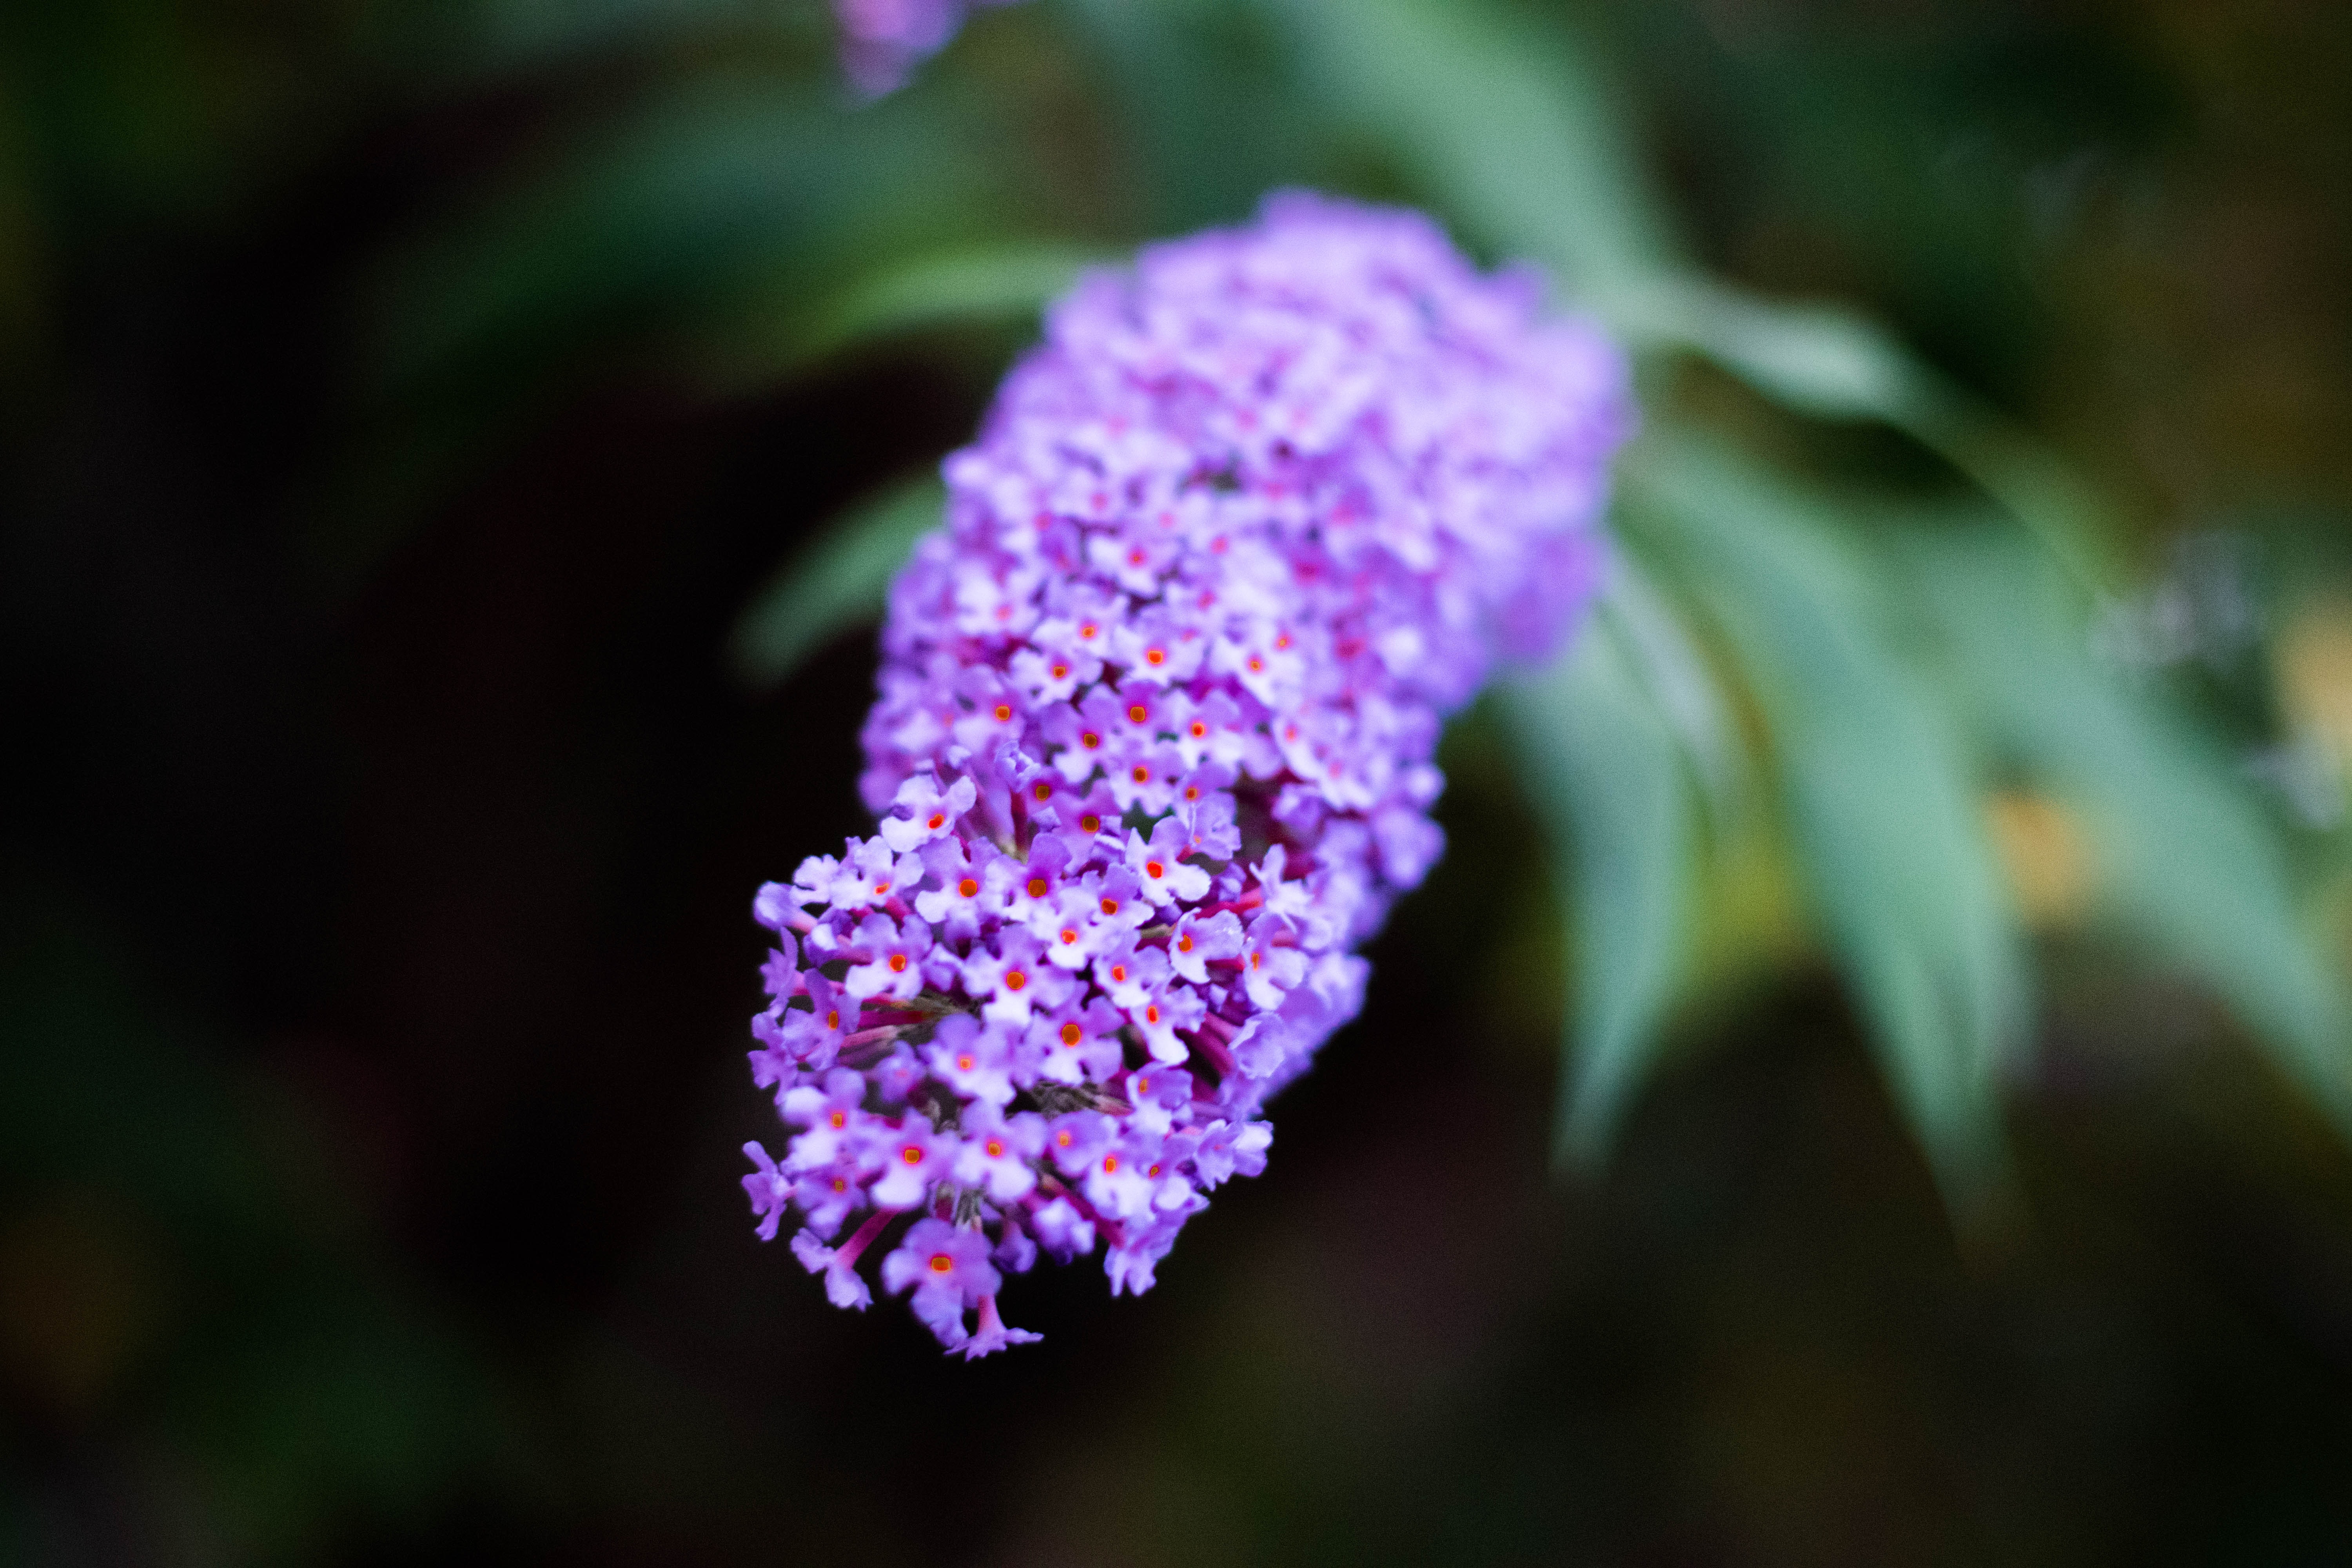
flower, violet, purple, buddleia, plant, lilac, lavender, flowering plant, macro photography, close up, organism, petal, photography, annual plant, shrub, verbena